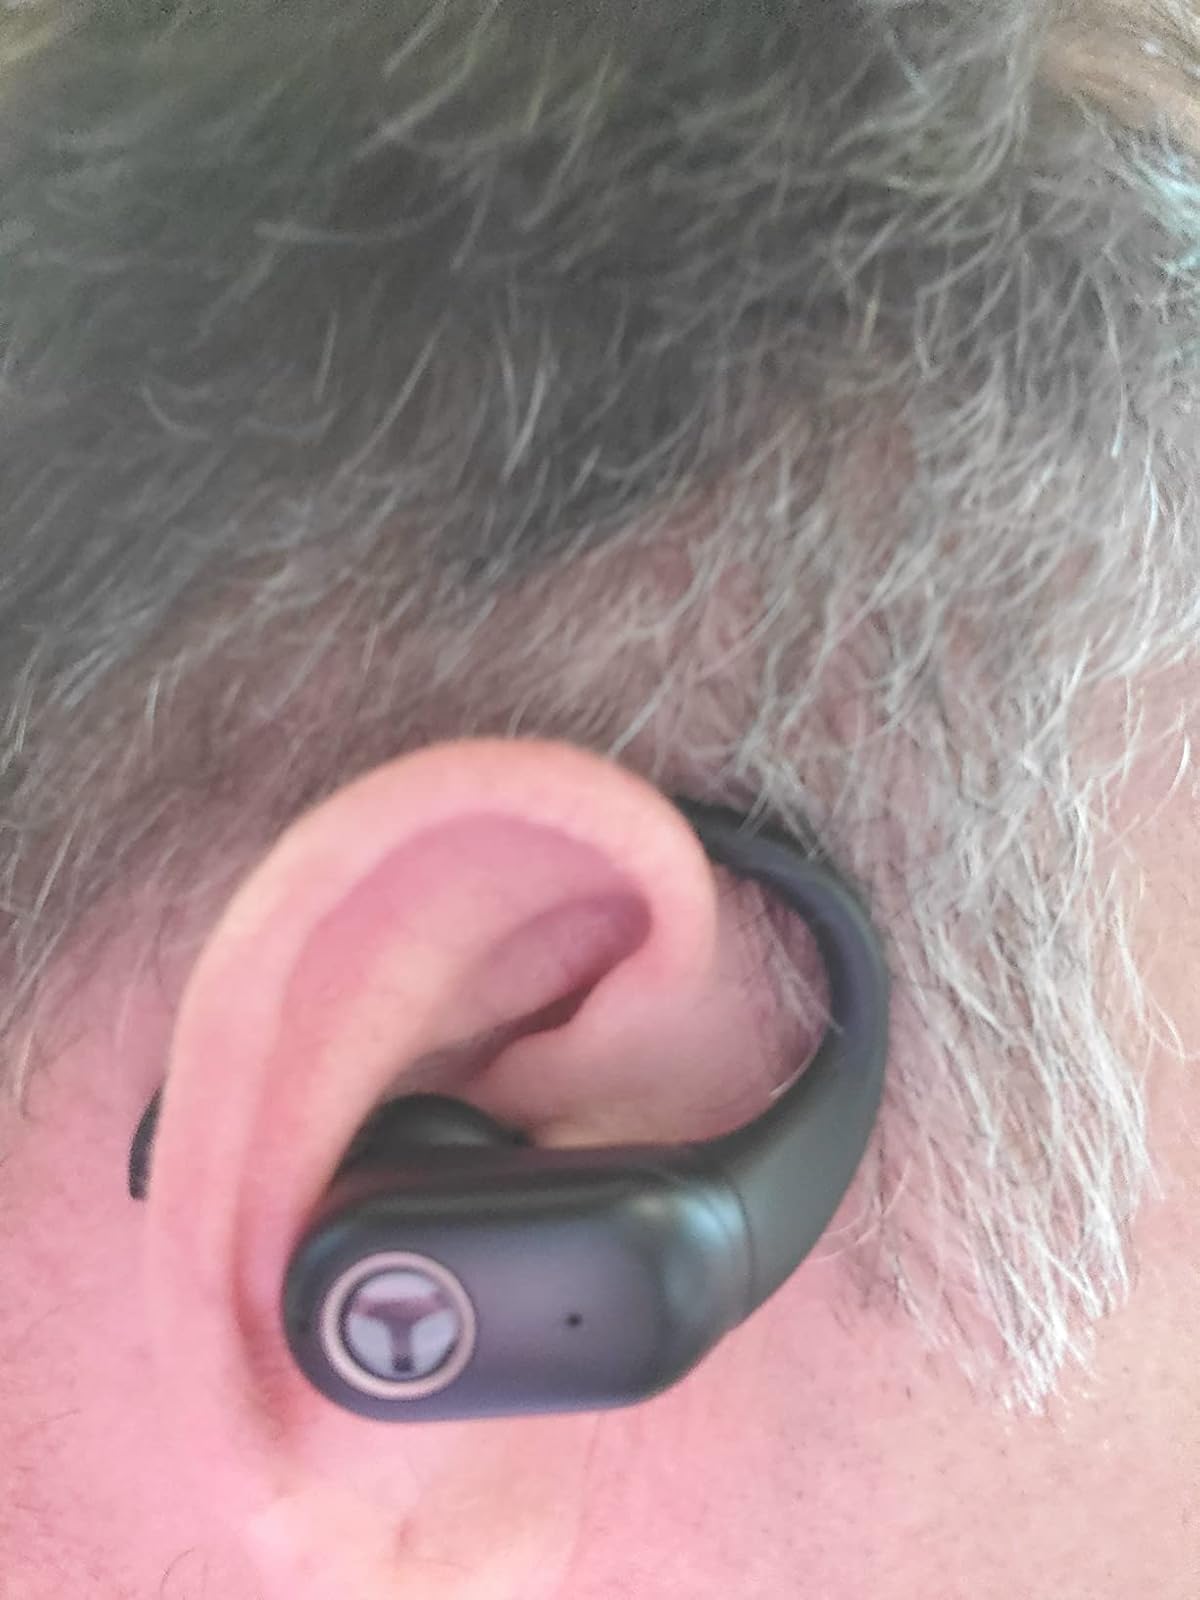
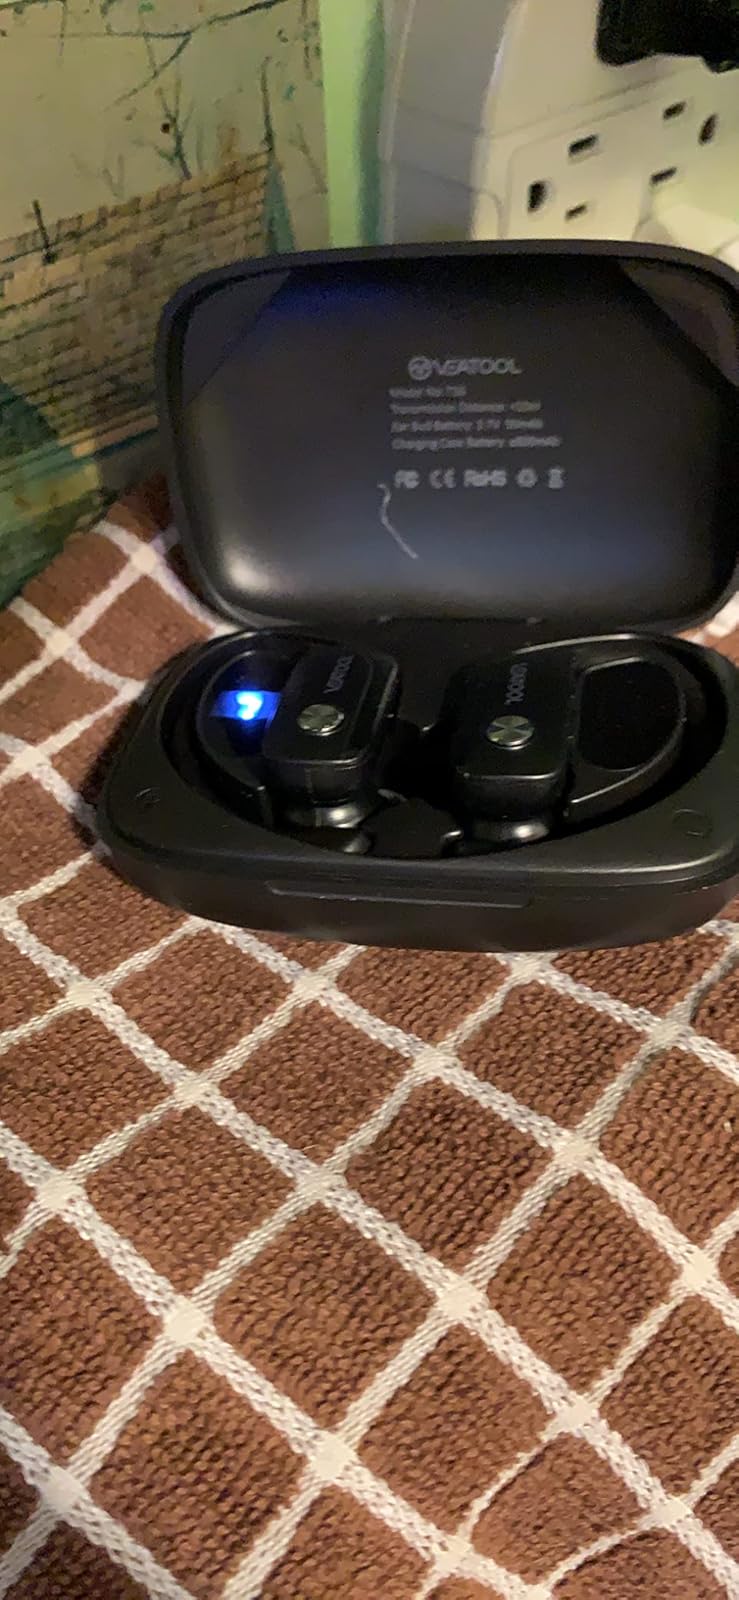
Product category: earbuds
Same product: no